White Sea Throat

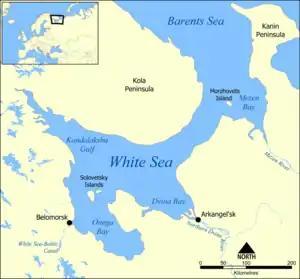
White Sea Throat

White Sea Throat is a strait in northwestern Russia. It separates the Kola Peninsula from the Winter Coast, and connects the White Sea in the south-west with the Barents Sea in the north-east. It is 160 km long and 46–93 km wide.